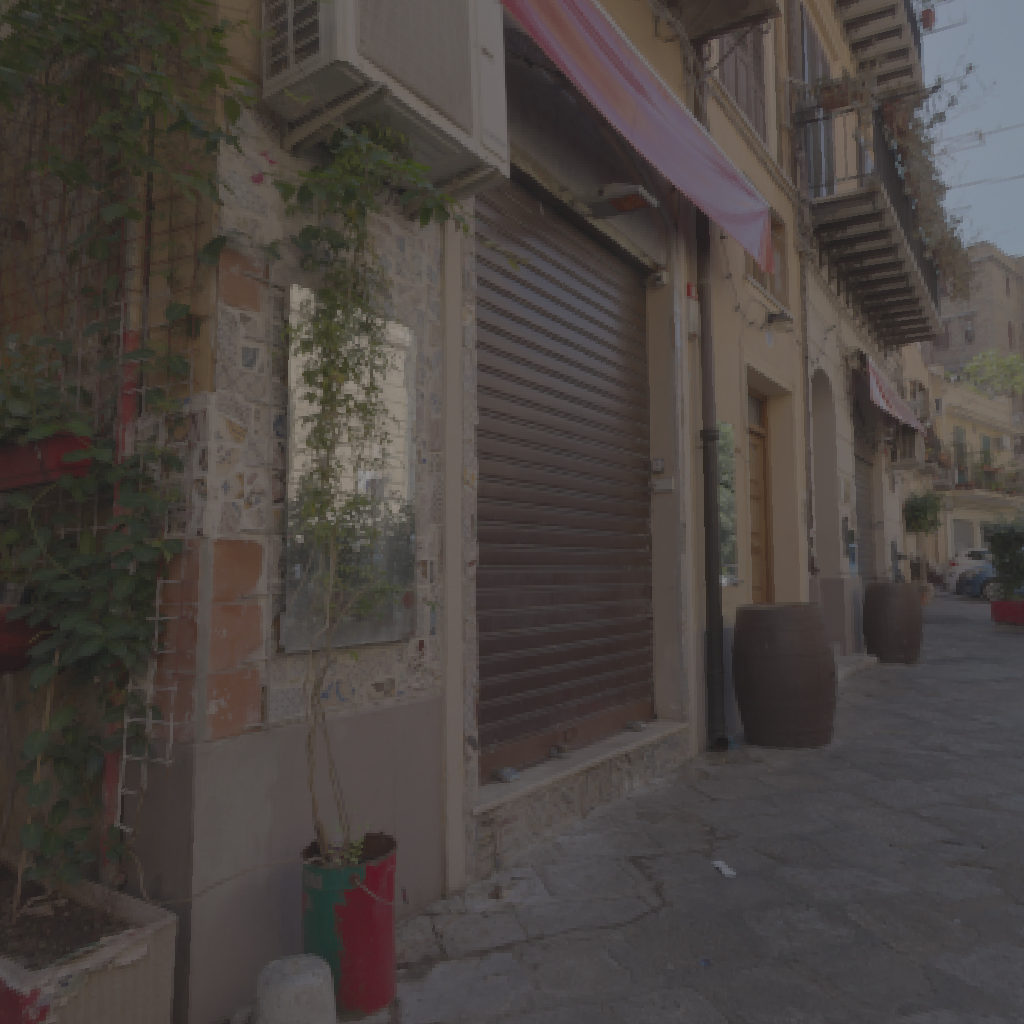
scene-linear HDR photo, Palermo Sidewalk, outdoor, with visible sun, street, europe, alley, plant, stair, urban, morning-afternoon, clear, low contrast, natural light, high dynamic range, physically based lighting